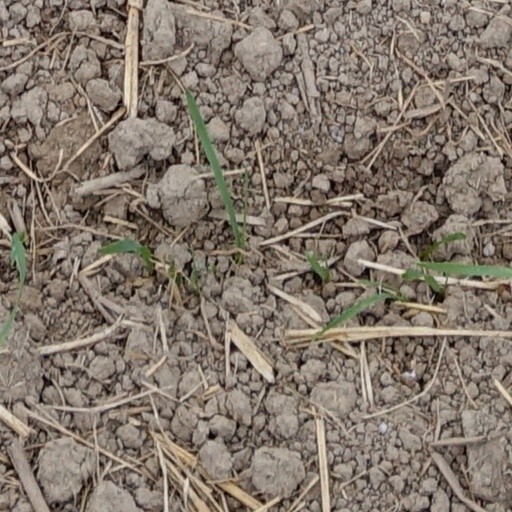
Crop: wheat